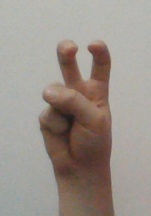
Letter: toot